Michele R. Salzman

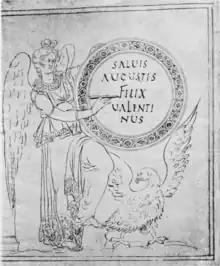
"Chronograph of 354", topic of Salzman's doctoral thesis

Michele Renee Salzman (born August 2, 1952) is a distinguished professor of history at the University of California, Riverside. She is an expert on the religious and social history of late antiquity.